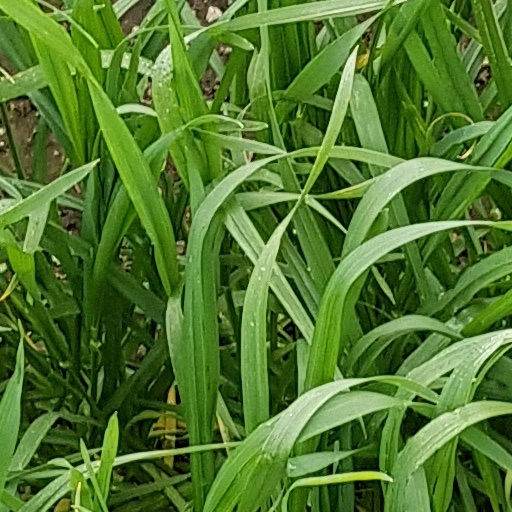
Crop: wheat